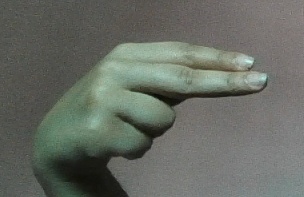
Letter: ain